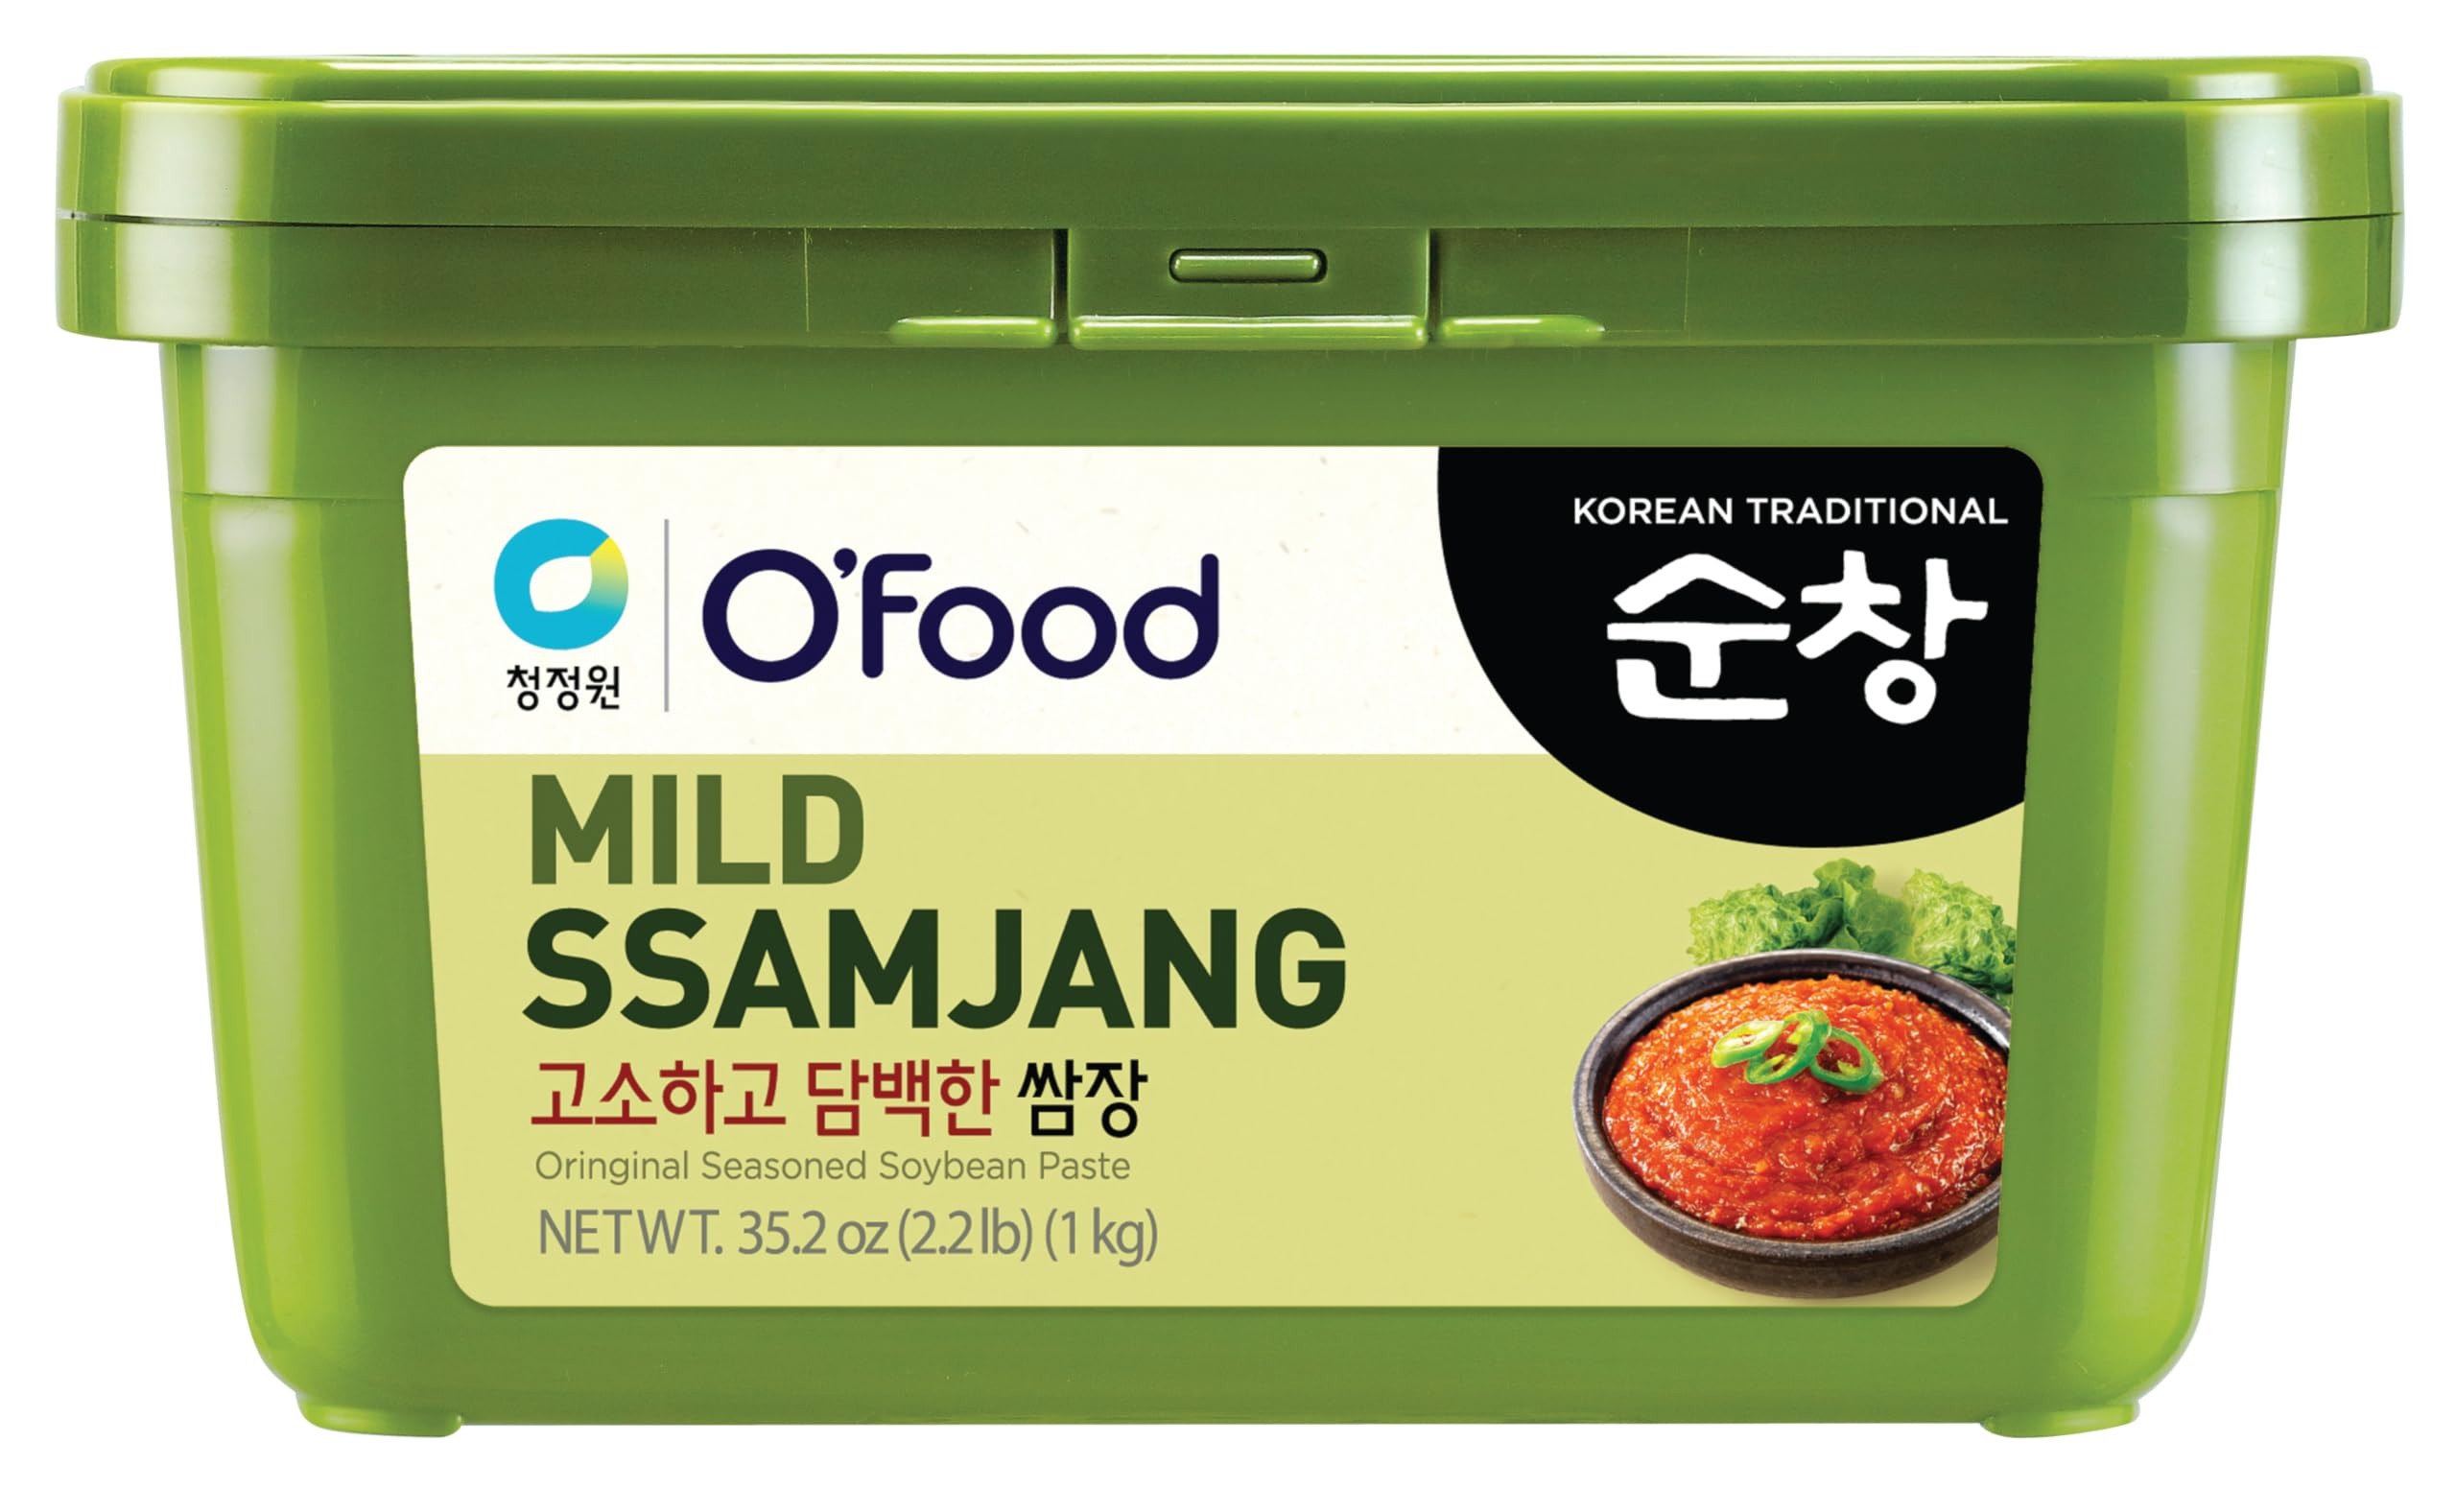
Item Name: Chung Jung One O'Food Ssamjang, Korean Mild Seasoned Soybean Paste Sauce, Perfect for Rice, Noodles, Fresh Vegetables and Meat, Savory and Flavorful (2.2lb, 1kg)
Bullet Point 1: AUTHENTIC WRAPPING SAUCE: Experience the rich, spicy goodness of O'Food Ssamjang—a thick, savory paste made with fermented soybean and chili pepper paste, sesame oil, garlic, onions, and more. Perfect for dipping grilled meats and vegetables in lettuce wraps.
Bullet Point 2: VARIETY OF OPTIONS: Choose from mild or spicy flavors, available in 500g and 1kg sizes for mild, and 450g for spicy. Find the perfect balance of taste and heat to suit your preferences.
Bullet Point 3: BOLD AND SAVORY: Experience the mouthwatering delight of O'Food Ssamjang. Its savory, umami-rich taste with a hint of spiciness creates a deliciously balanced sauce that enhances the flavor of your meals.
Bullet Point 4: VERSATILE & IRRESISTIBLE: Elevate your meals with the versatility of O'Food Ssamjang. It's the perfect companion for grilled meats, seafood, or fresh vegetables, adding an authentic Korean touch.
Product Description: O'Food Ssamjang: Experience the authentic Korean Mild Seasoned Soybean Paste Sauce that adds depth and spice to your meals. Made from fermented soybean paste, chili pepper paste, sesame oil, garlic, onions, and other flavorings, O'Food Ssamjang is a versatile condiment. Use it as a dipping sauce for grilled meats and vegetables, or explore its potential with rice, noodles, and fresh vegetables. With the option of mild or spicy flavors, O'Food Ssamjang brings the essence of Korean cuisine to your table. Elevate your culinary creations with this flavorful sauce, your secret to delicious Korean flavors.
Value: 35.2
Unit: Ounce

Price: 13.95